Bogatynia

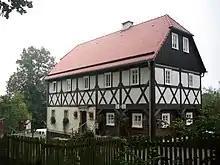
Historical timber-framed house, typical to the area

The settlement of "Richnow" (modern German: "Reichenau", i.e. 'rich vale') in the historical region of Upper Lusatia was first mentioned in a 1262 deed, then a possession of Cistercian St. Marienthal Abbey near Ostritz. It prospered from its location on an important trade route connecting Dresden, residence of the Meissen margraves, with Świdnica in Silesia. Initially a possession of the Kingdom of Bohemia, it passed to the Duchy of Jawor of fragmented Poland in 1319, again to Bohemia in 1346, to the Kingdom of Hungary in 1469, again to Bohemia in 1490, and to the Saxon Electorate by the 1635 Peace of Prague. From 1697 to 1763 it was also ruled by Kings of Poland in personal union.